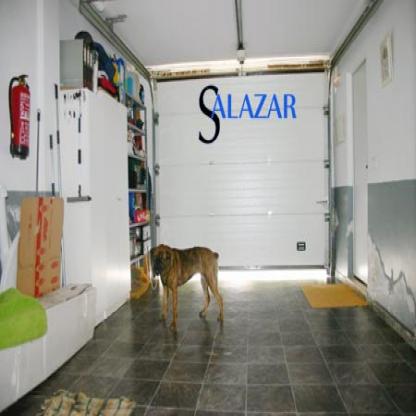
Scene: Indoor